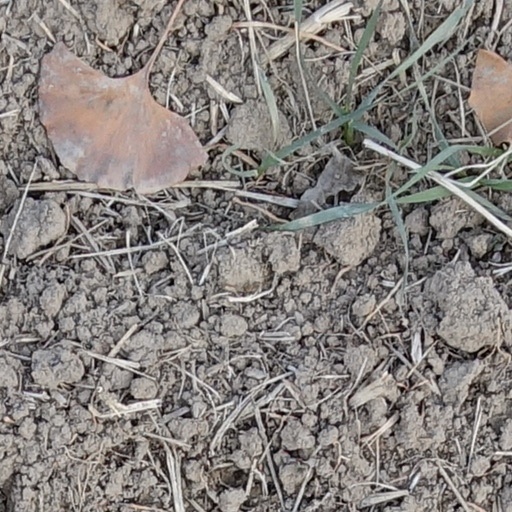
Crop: wheat